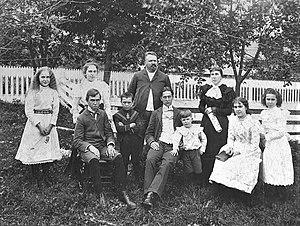
Wilfrid Grignon et sa famille à Sainte-Adèle en 1899 On aperçoit (en commençant par le bas, de gauche à droite) 1re rangée
Claude-Henri Grignon est un écrivain, journaliste, conférencier et pamphlétaire canadien. Son roman Un homme et son péché fait partie des œuvres littéraires les plus connues au Québec.